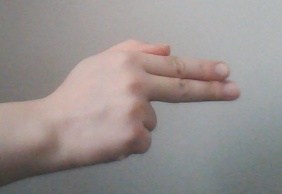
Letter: ghain